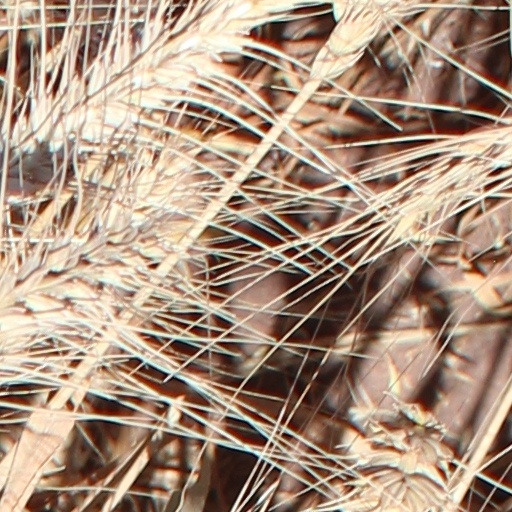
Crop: wheat